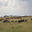
Label: plain